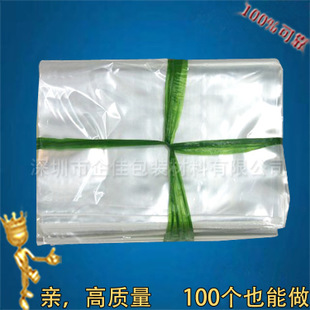
Label: plastic